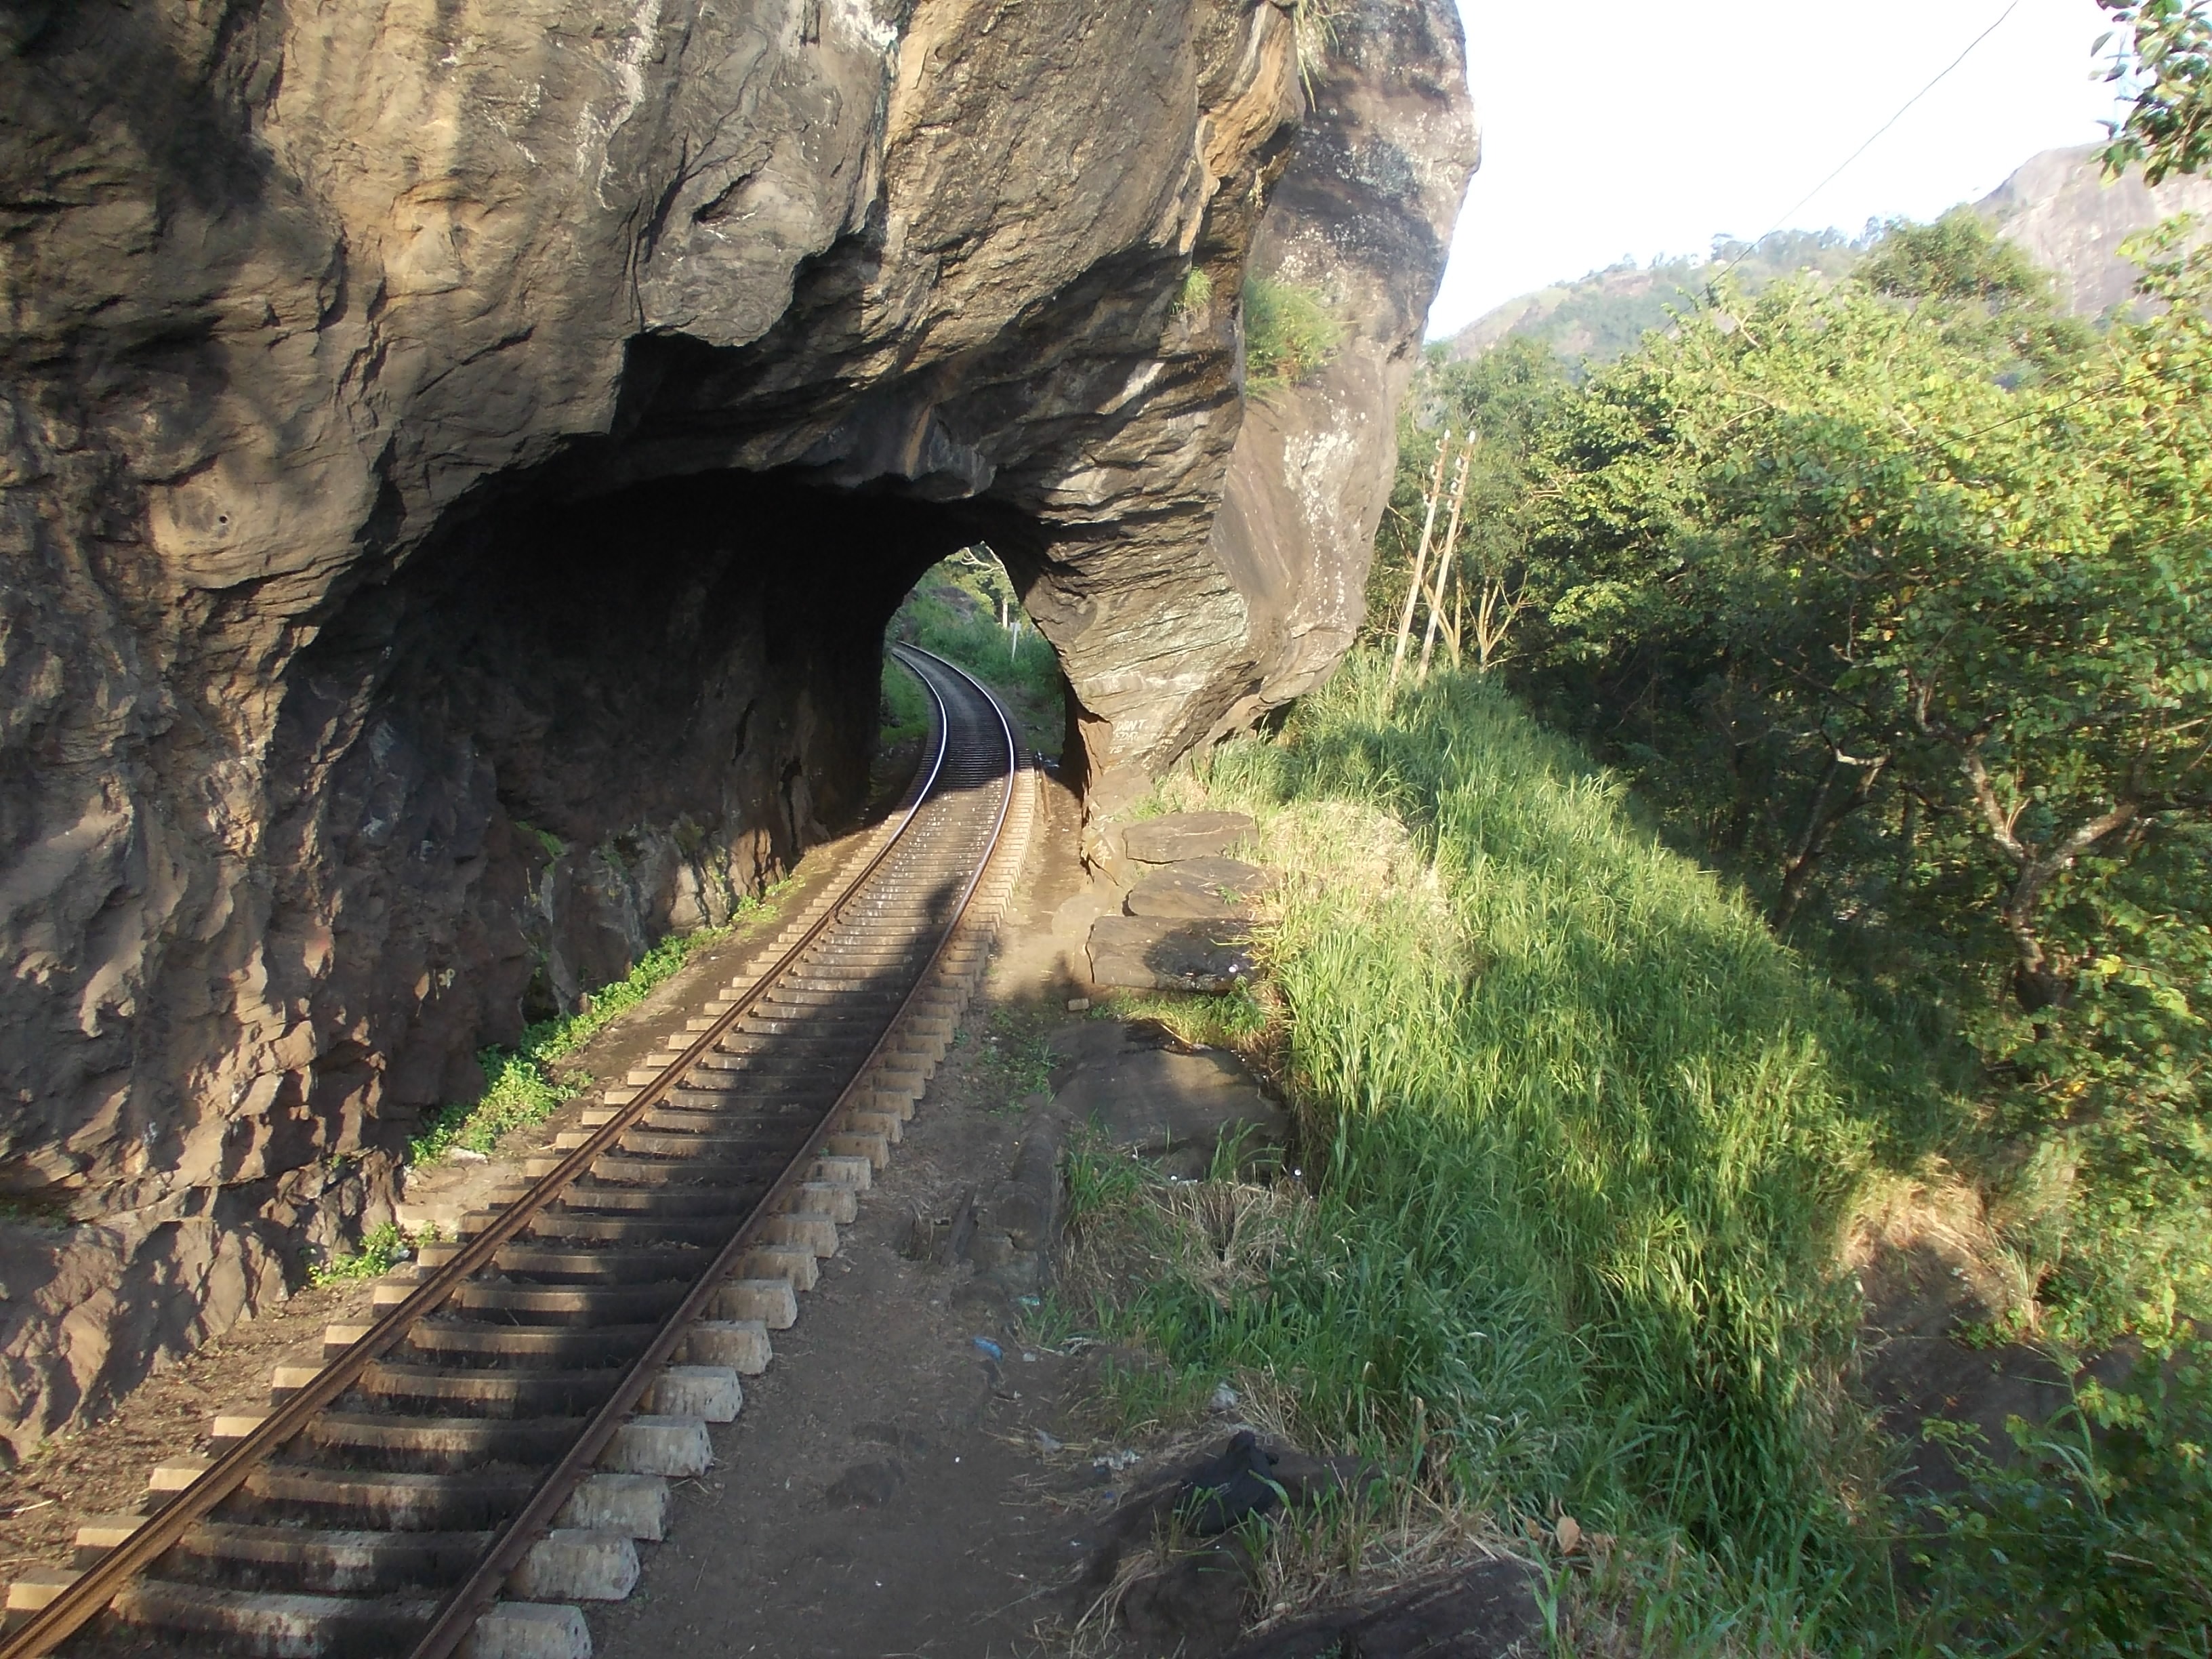
landscape, nature, outdoor, wilderness, railway, railroad, trail, rail, land, travel, formation, transport, wild, environment, cave, scenic, natural, scenery, terrain, ravine, sri lanka, wadi, landform, geographical feature, geological phenomenon